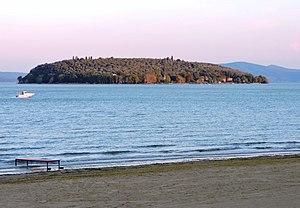
L'île Majeure est une île d'Italie du lac Trasimène appartenant administrativement à Tuoro sul Trasimeno.